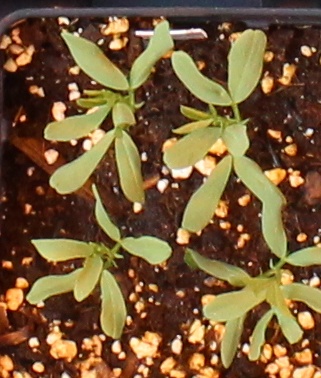
Label: Lentil